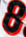
Number: 8